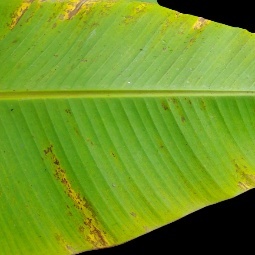
Label: Potassium